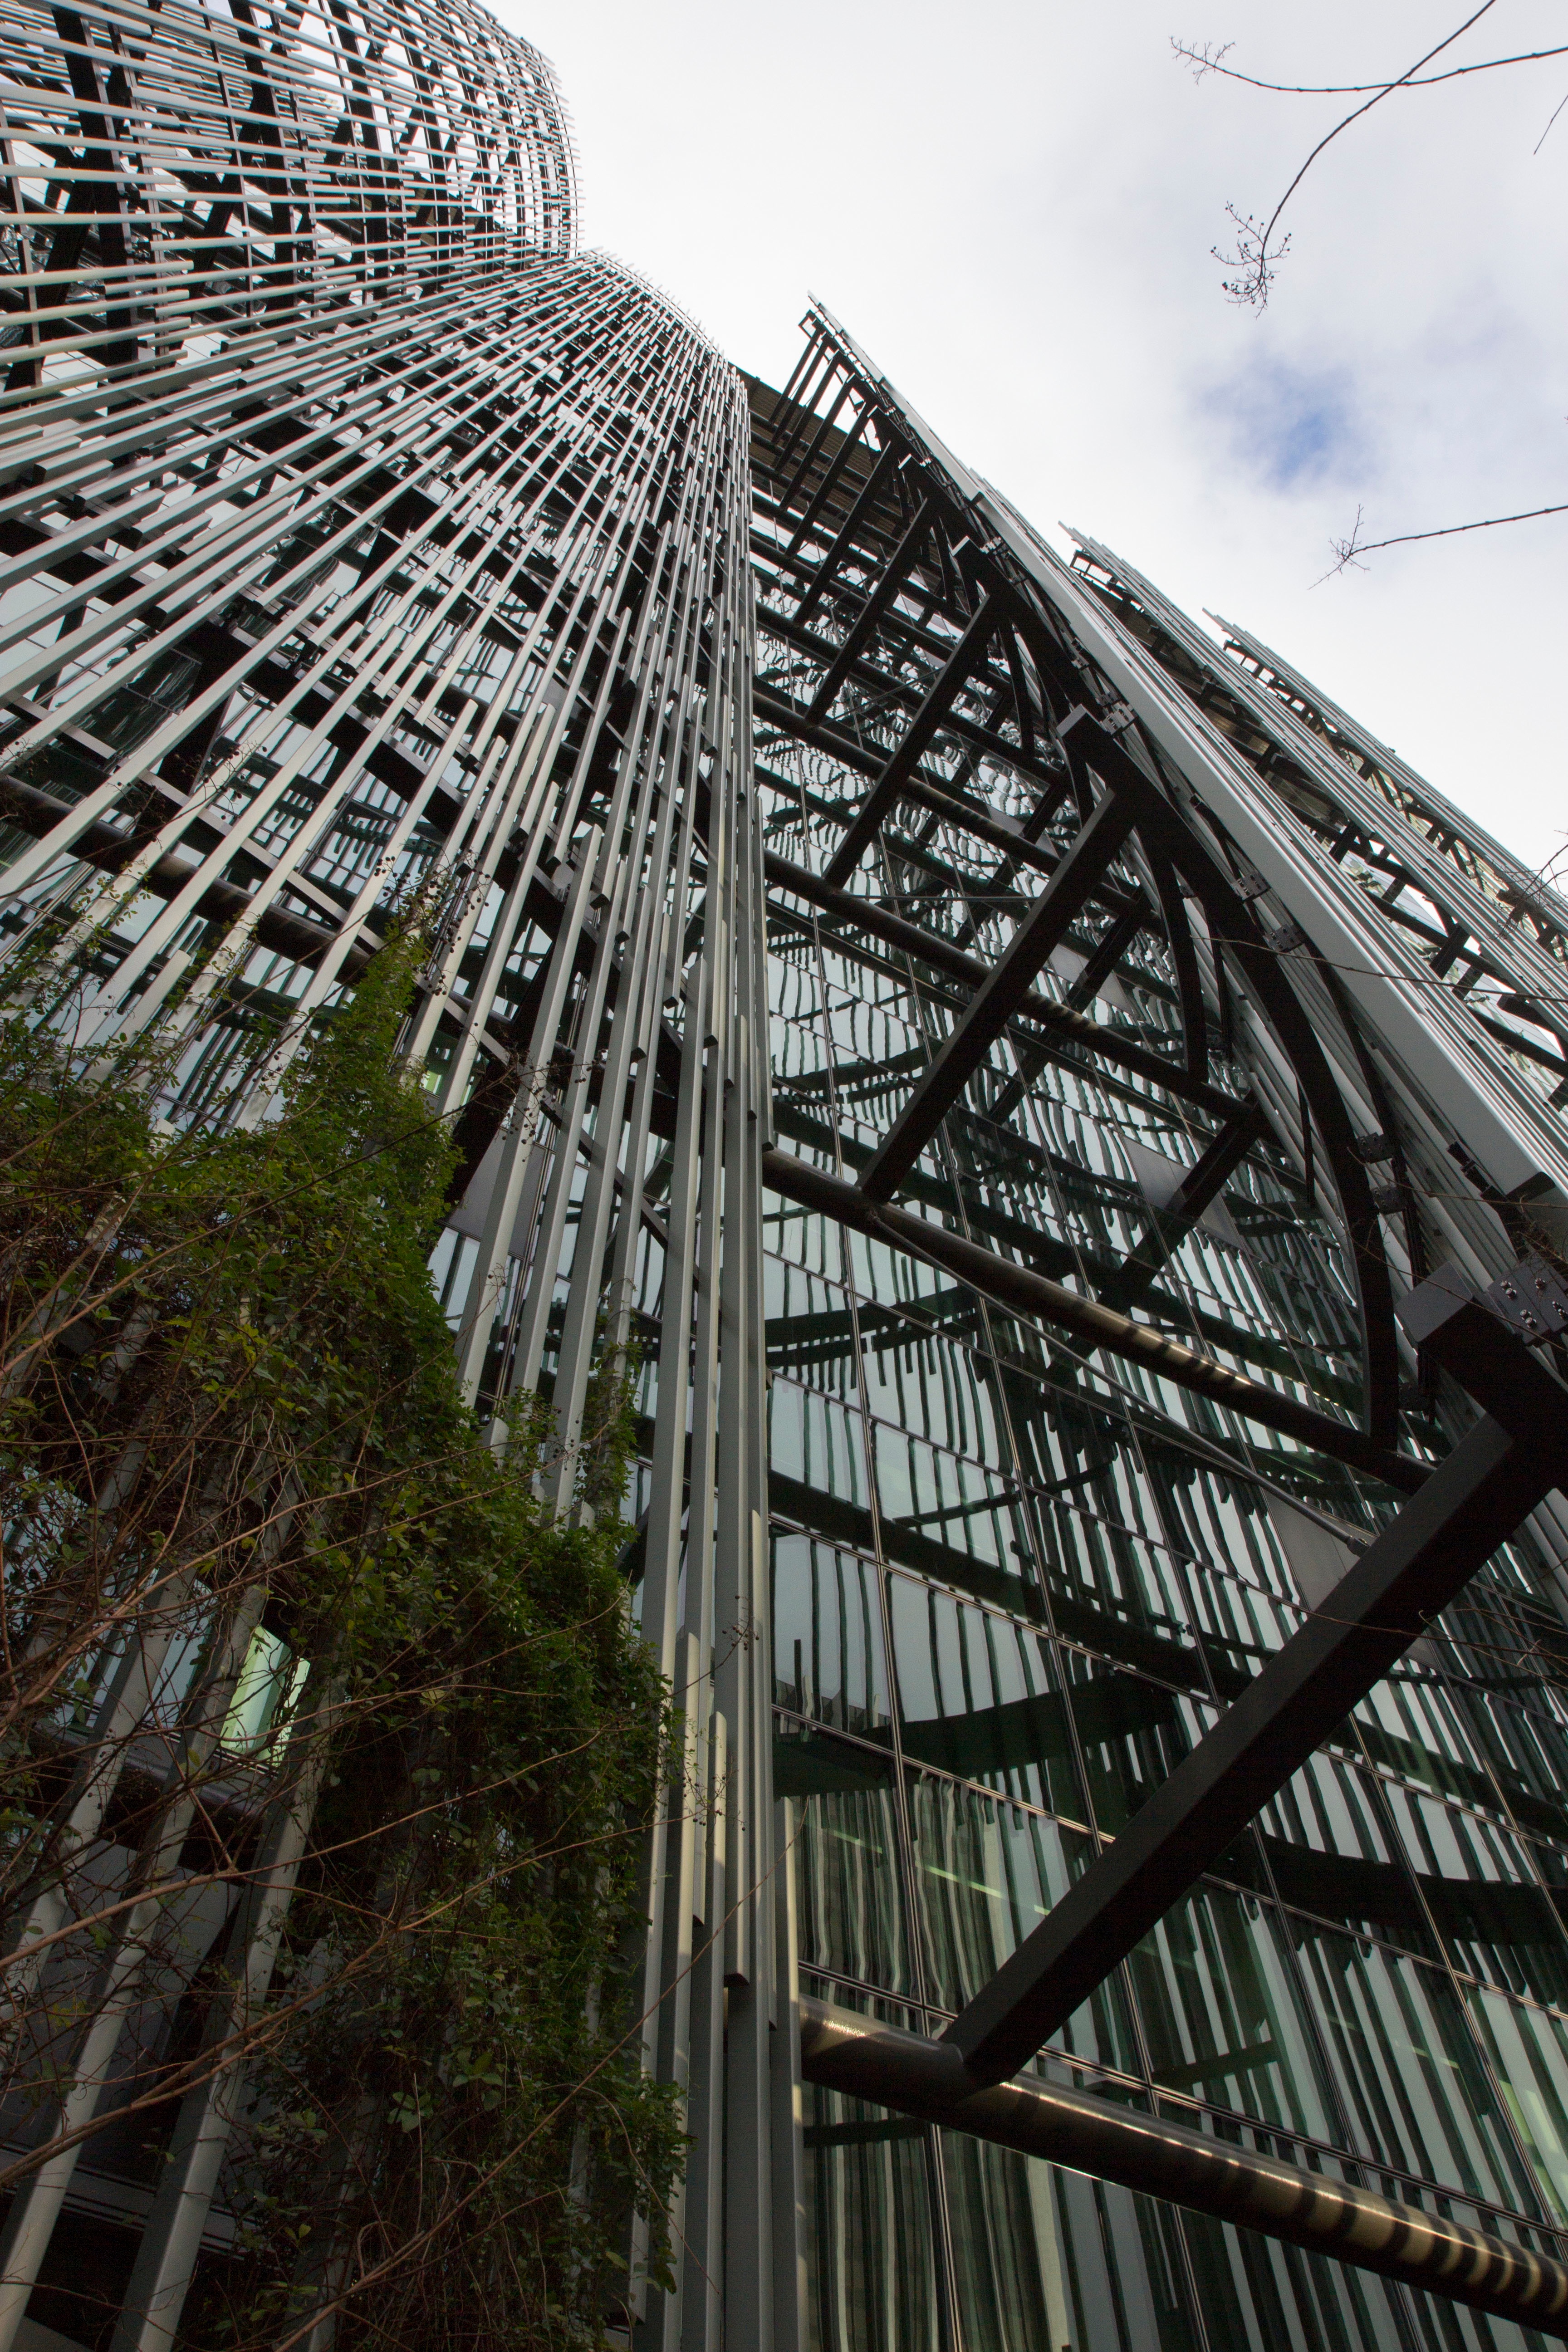
architecture, structure, bridge, skyscraper, amusement park, tower, park, landmark, facade, roller coaster, tower block, tourist attraction, urban area, amusement ride